Waardenburg syndrome

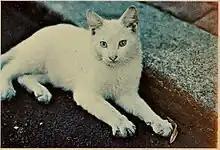
Cat with Waardenburg syndrome

Waardenburg syndrome type 2A (with a mutation in "MITF") has been found in dogs, Fleckvieh cattle, minks, mice and a golden hamster. Degeneration of the cochlea and saccule, as seen in Waardenburg syndrome, has also been found in deaf white cats, Dalmatians and other dog breeds, white minks and mice.